List of hotels in Washington, D.C.

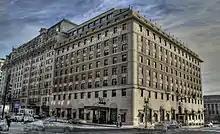
Hotel Washington

The following is a list of notable current and former hotels in Washington, D.C..